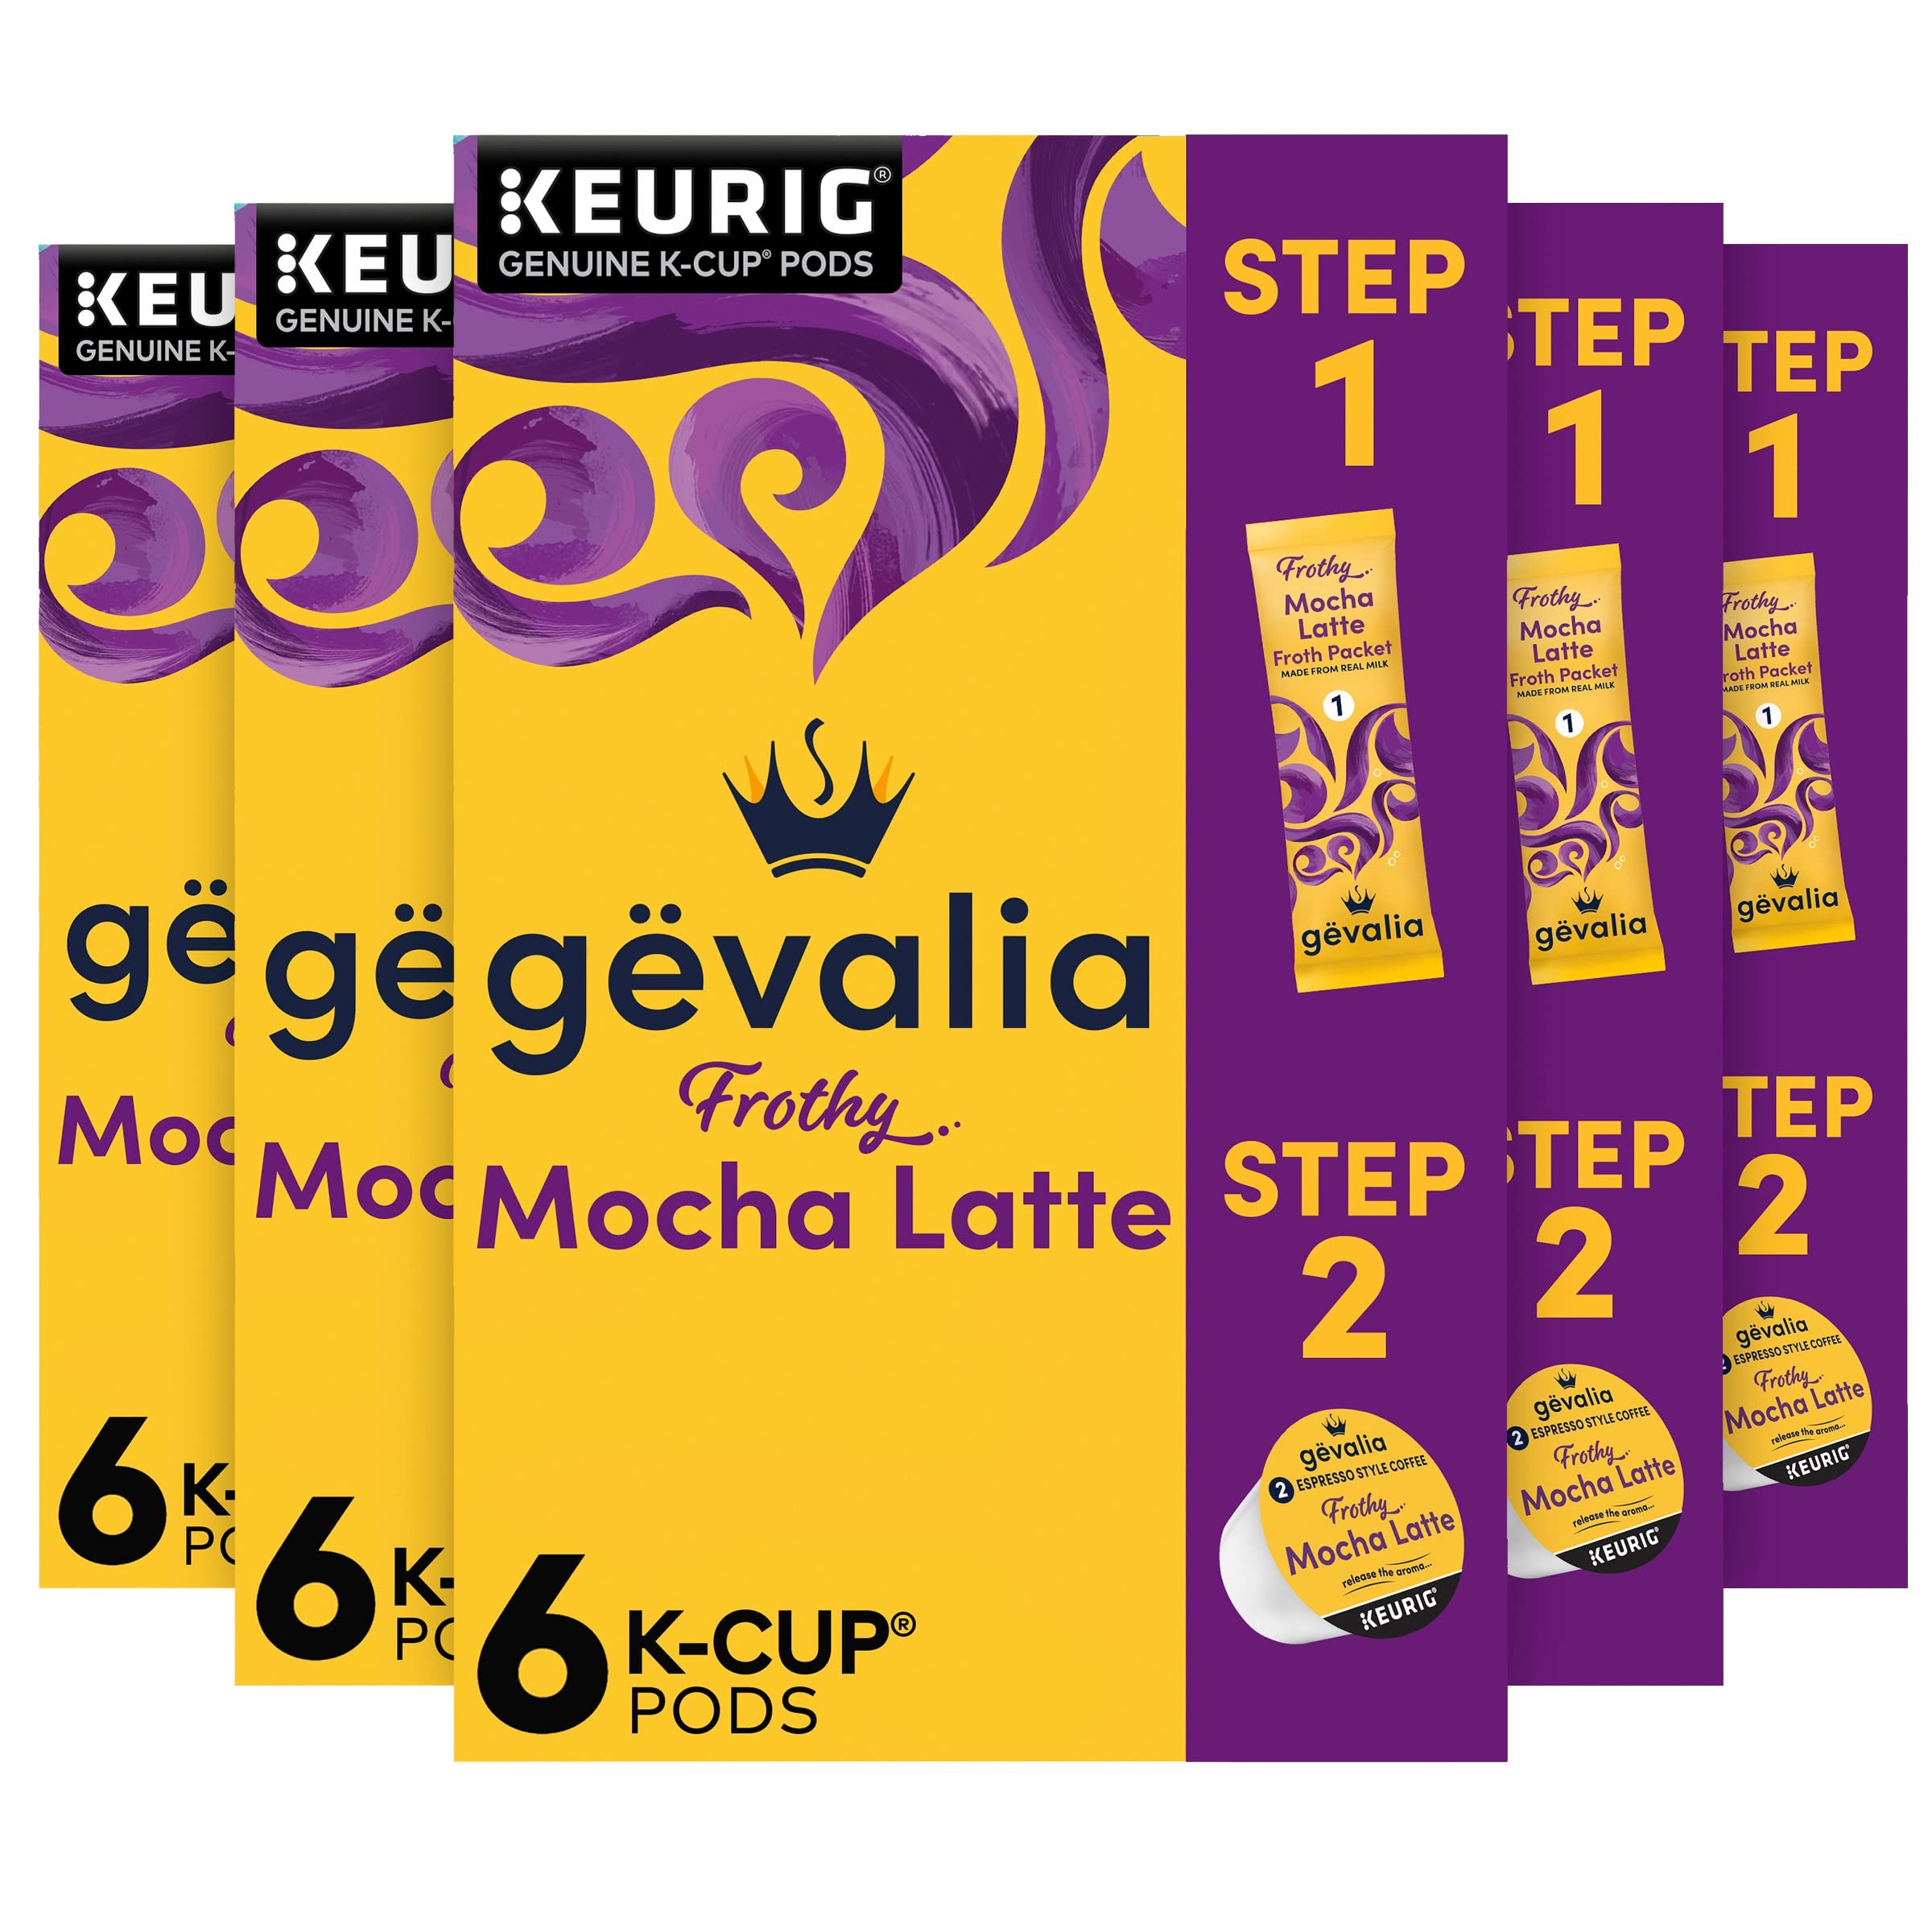
Item Name: Gevalia Frothy 2-Step Mocha Latte Espresso K-Cup Coffee Pods & Froth Packets Kit (36 ct Pack, 6 Boxes of 6 Pods with Packets )
Bullet Point 1: GEVALIA COFFEE PODS: Thirty-six Gevalia Mocha Latte K Cup Espresso Style Pods with Latte Froth Packets
Bullet Point 2: MOCHA LATTE: Gevalia Mocha Latte K-Cup Espresso Style Pods with Latte Froth Packets are convenient and easy to use
Bullet Point 3: CAFE STYLE: Mocha Latte K Cup Espresso Style Pods with Latte Froth Packets deliver creamy coffee taste with barista-like elegance
Bullet Point 4: SWEET, SMOOTH & CHOCOLATEY: Rich, classic and never bitter, Mocha Latte Espresso coffee blends smoothly with great tasting froth
Bullet Point 5: OUR BEANS: Mocha latte coffee is made from 100% Arabica beans
Bullet Point 6: TWO SIMPLE STEPS: Each package of coffee contains latte K-Cups and froth packets
Bullet Point 7: RICH FLAVOR: Each K-Cup is sealed
Bullet Point 8: SNAP & EBT eligible food item
Value: 36.0
Unit: Count

Price: 15.89